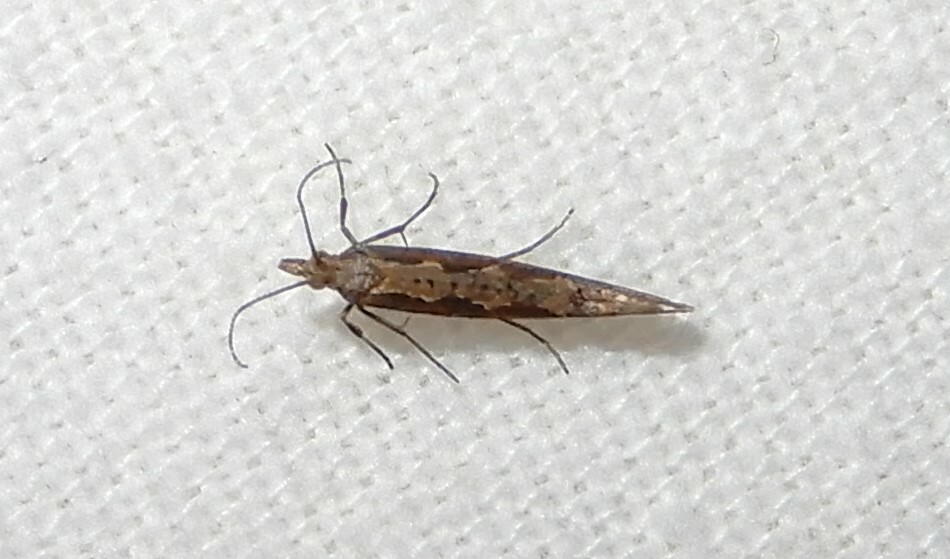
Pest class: diamondback_moth